Handbell

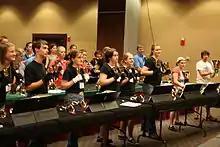
Handbell choir practicing

A handbell choir or ensemble (in the United States) or handbell team (in England) is a group that rings recognizable music with melodies and harmony, as opposed to the mathematical permutations used in change ringing. The bells generally include all notes of the chromatic scale within the range of the set. While a smaller group uses only 25 bells (two octaves, G–G), the sets are often larger, ranging up to an eight-octave set (97 bells, C–C). The bells are typically arranged chromatically on foam-covered tables; these tables protect the bronze surface of the bell, as well as keep the bells from rolling when placed on their sides. Unlike an orchestra or choir in which each musician is responsible for one line of the texture, a handbell ensemble acts as one instrument, with each musician responsible for particular notes, sounding their assigned bells whenever those notes appear in the music.